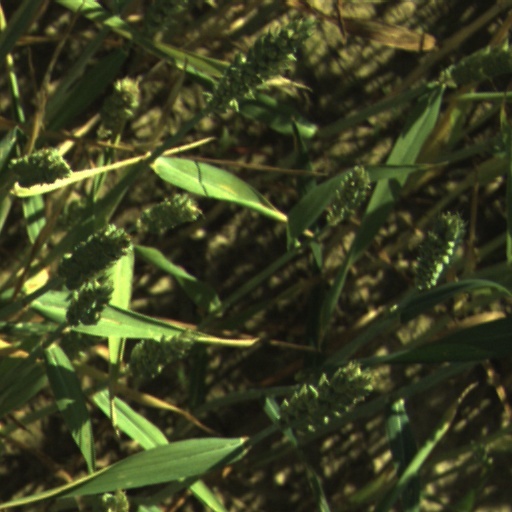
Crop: wheat